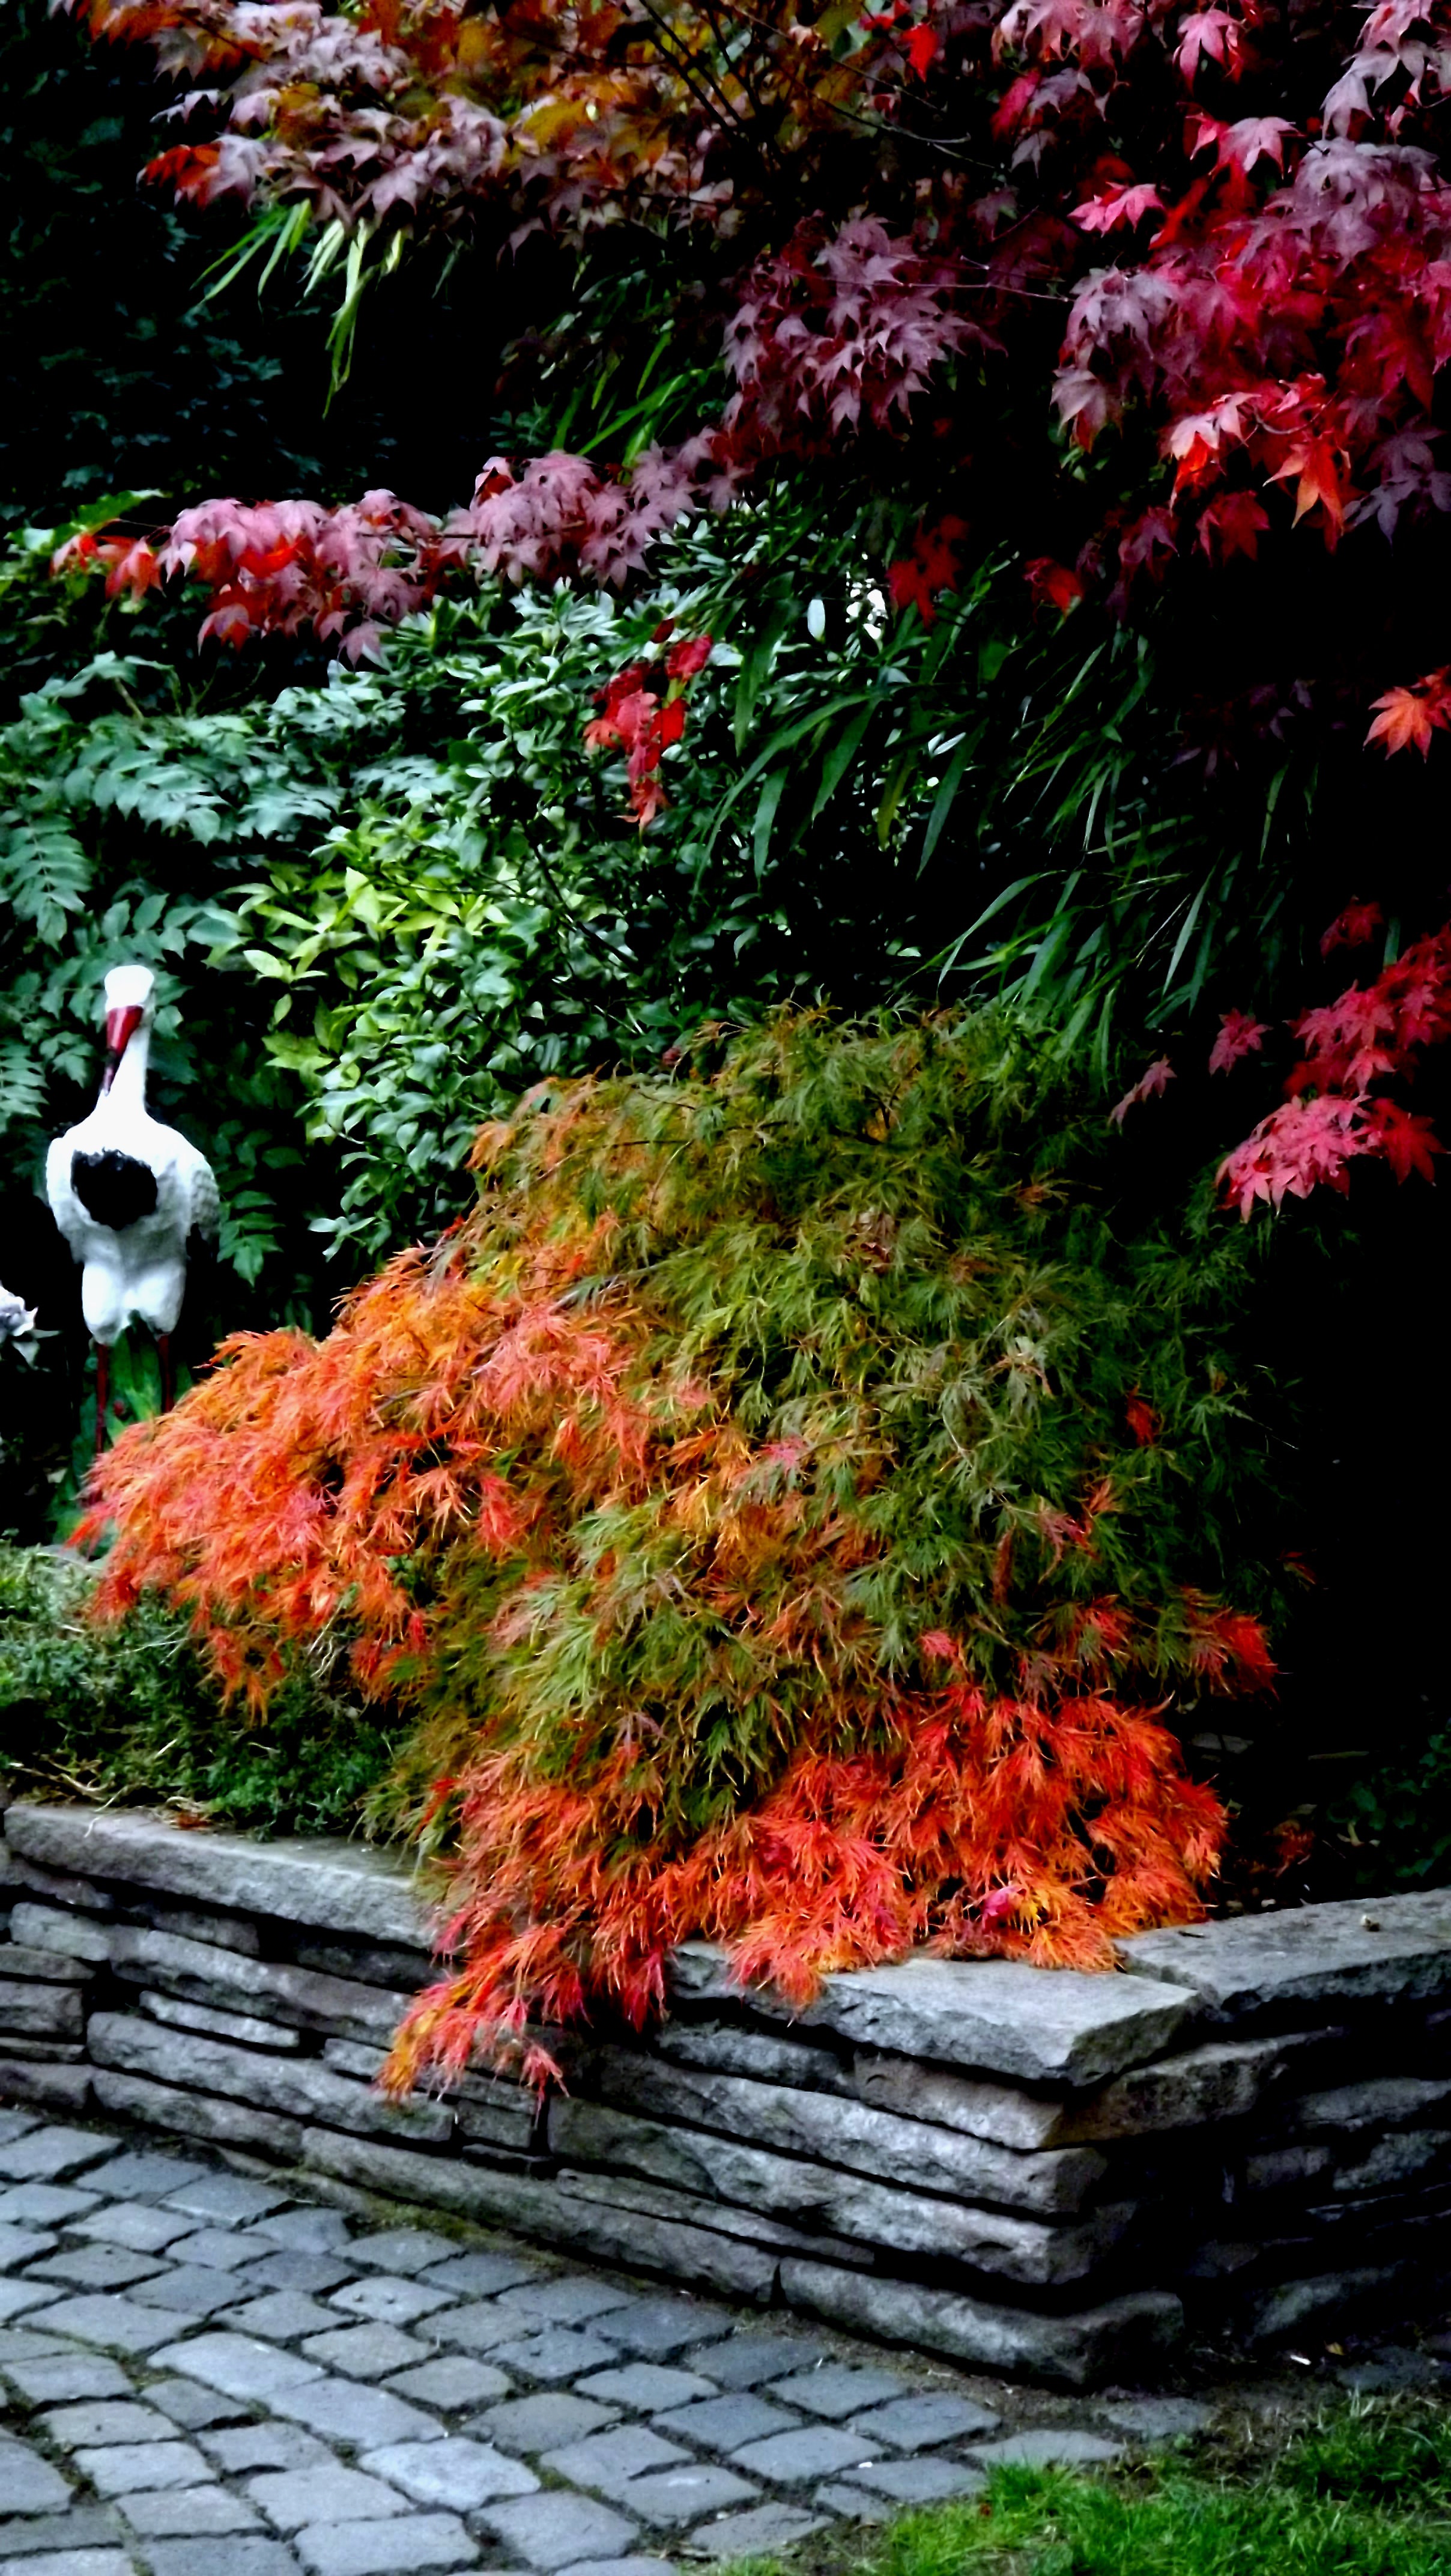
tree, plant, leaf, flower, red, autumn, botany, garden, flora, season, maple tree, leaves, shrub, fall color, fall leaves, golden autumn, woody plant